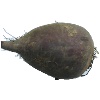
Label: Beetroot 1